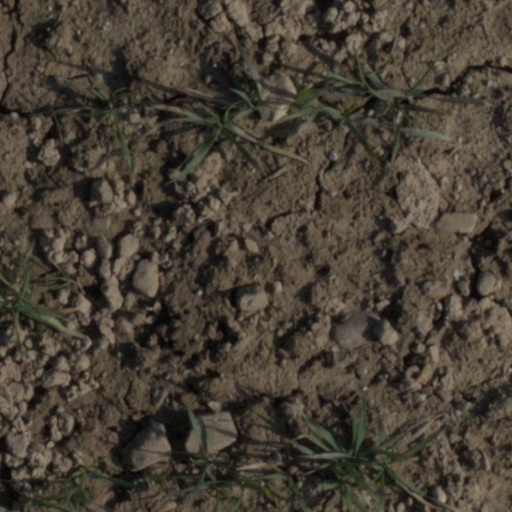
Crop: wheat